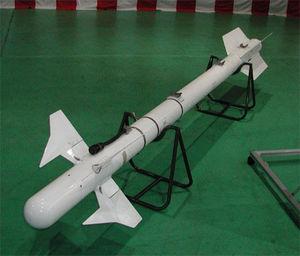
Le Mitsubishi AAM-3 est un missile air-air de courte portée à guidage infrarouge développé par Mitsubishi Heavy Industries pour le compte des forces japonaises d'autodéfense.